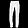
Label: Trouser